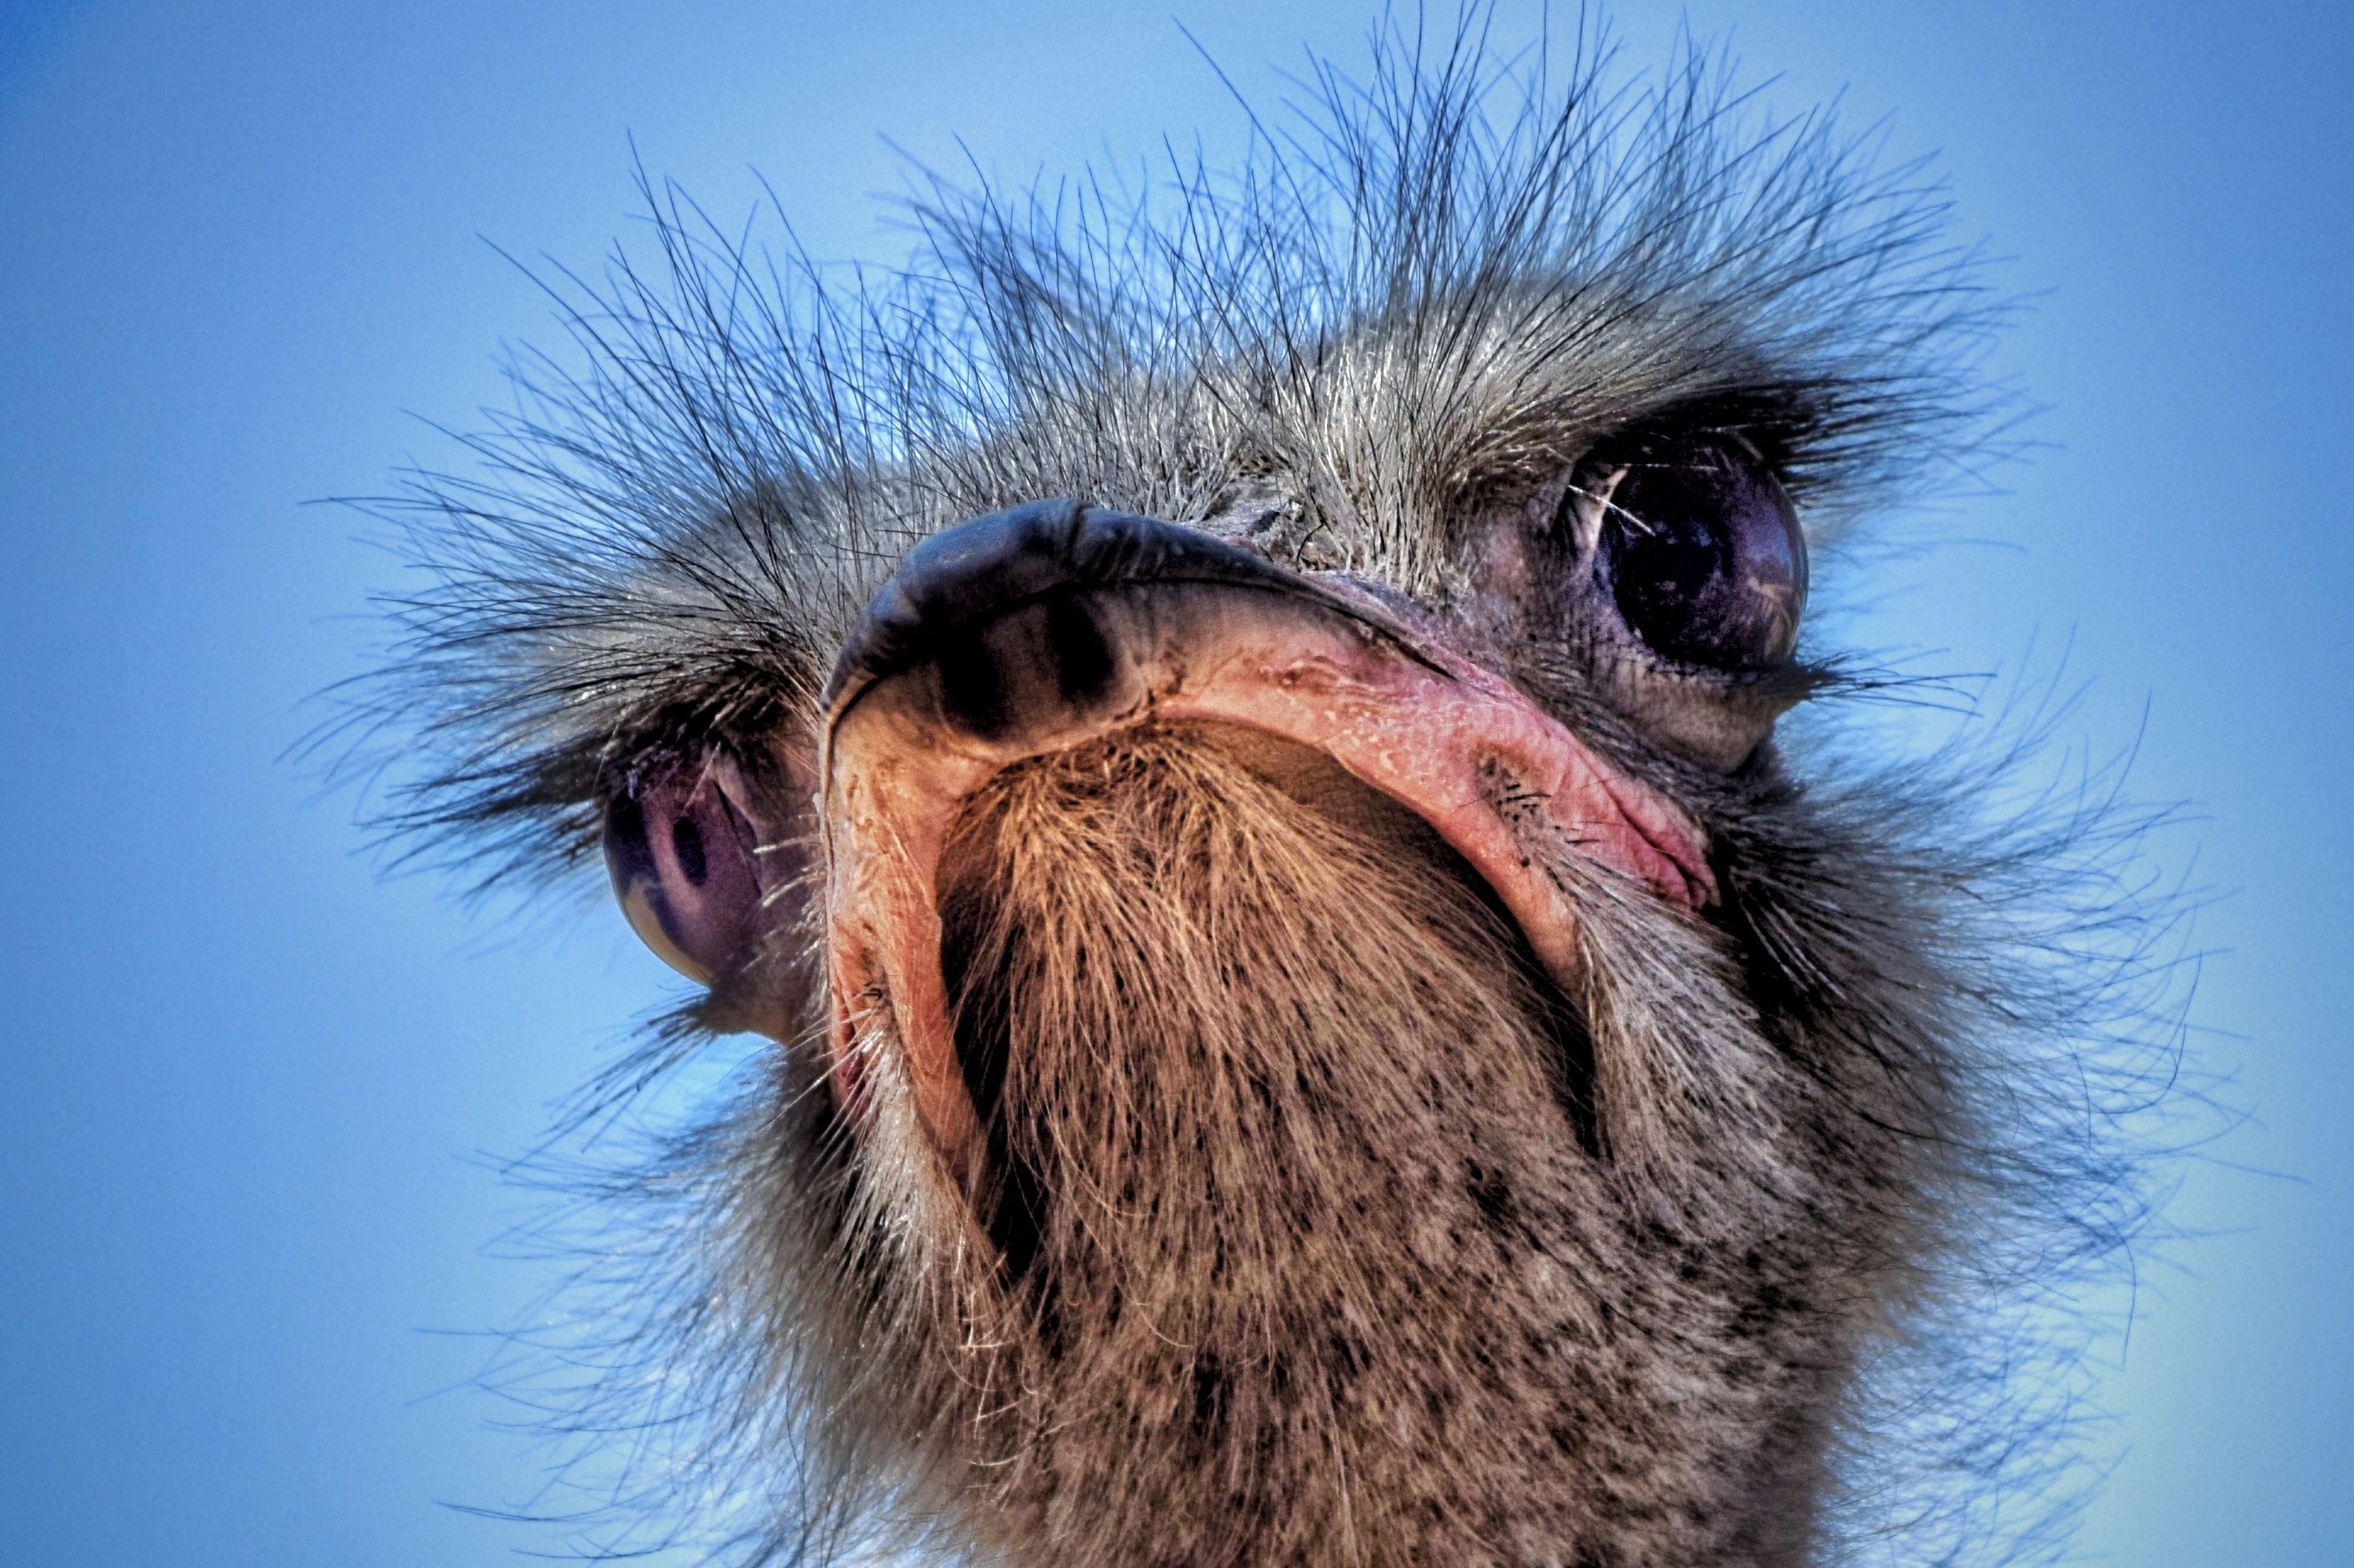
Ostrich up Close
The image captures the face of an ostrich, highlighting its ruffled feathers, wide eyes, and slightly open beak. The background features a clear blue sky.
From an extremely low angle shot the image highlights the ostrich’s large eyes and slightly open beak. The natural lighting reveals the details of its feathers. The color palette is simple, with shades of brown and gray on the ostrich contrasting against the clear blue sky. The style is sharp and realistic, capturing the ostrich’s expression. The overall atmosphere is playful.
Labels: Animal, Bird, Beak, Ostrich, Person, Sky
Camera: NIKON CORPORATION NIKON D3300
Aperture: F5.6
Exposure: 1/1250 sec
ISO: 200
Focal length: 140.0 mm